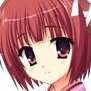
Portrait style: Anime Portrait